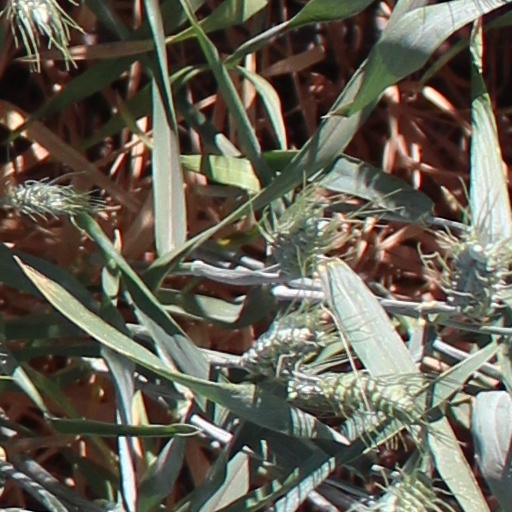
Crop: wheat